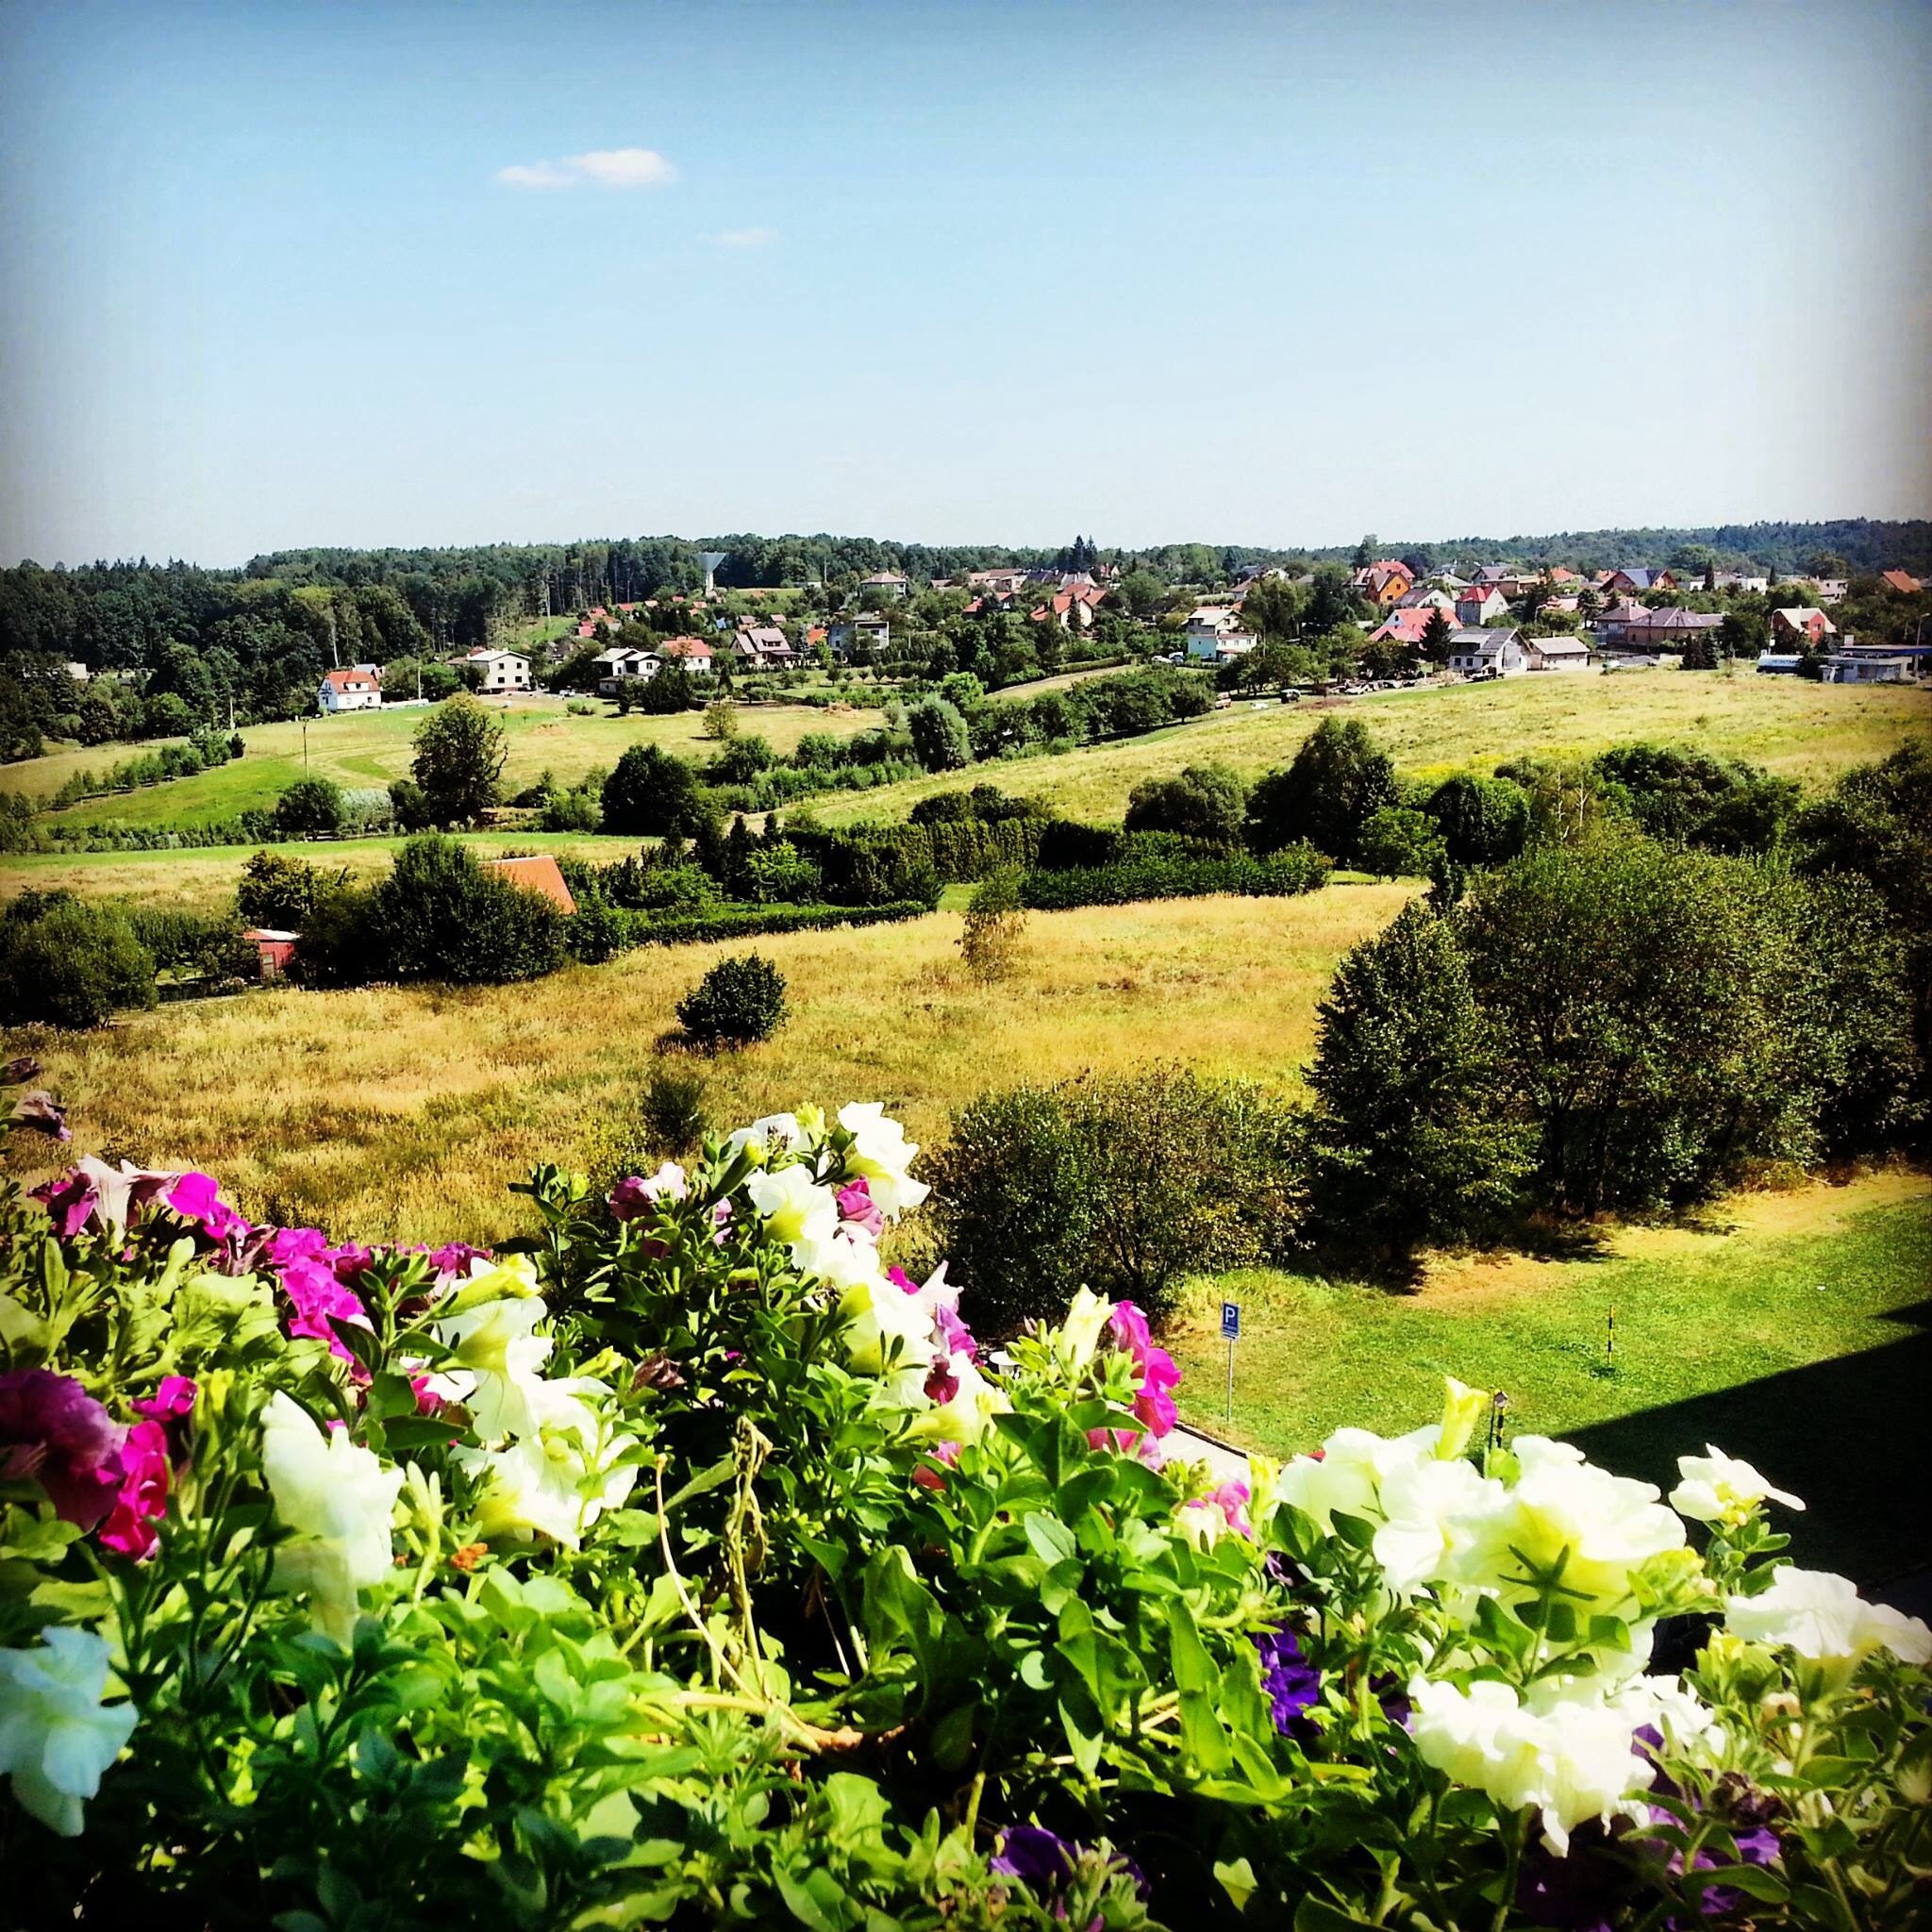
landscape, nature, grass, plant, white, field, lawn, meadow, flower, purple, view, summer, spring, green, color, botany, garden, flora, plants, flowers, colors, violet, beautiful, rural area, fr dek